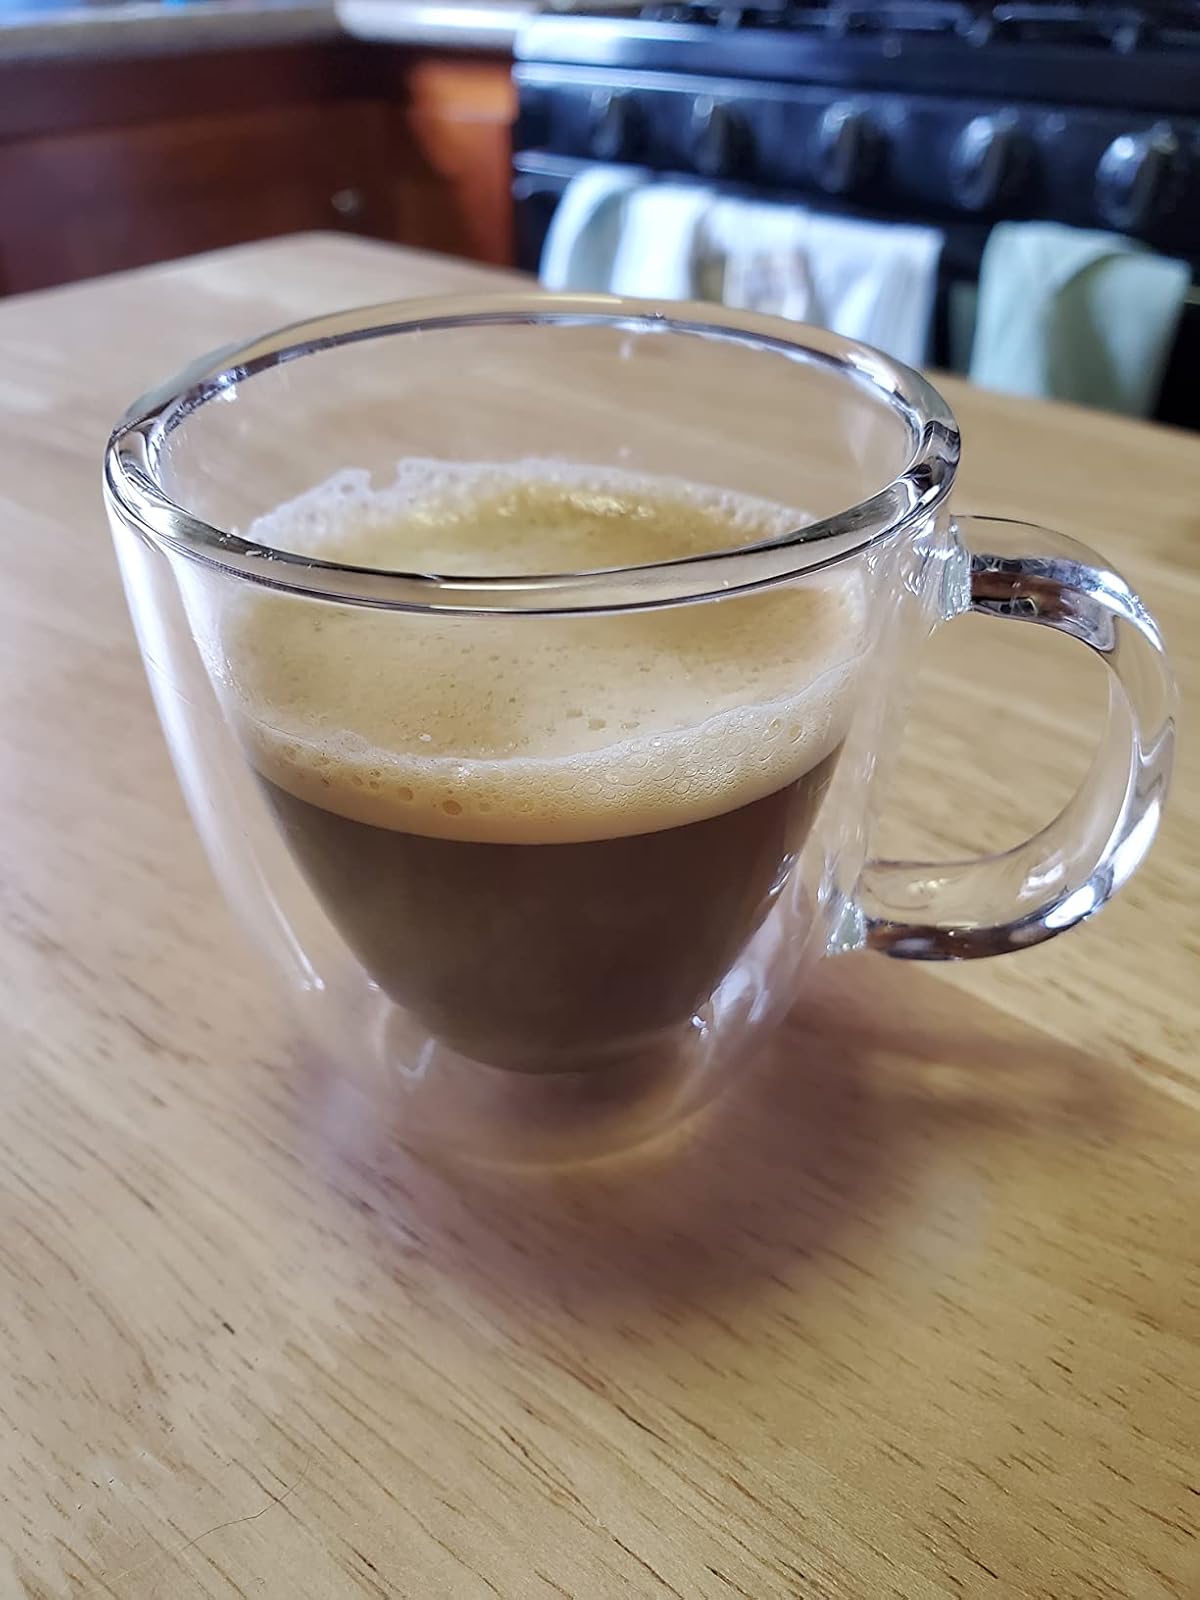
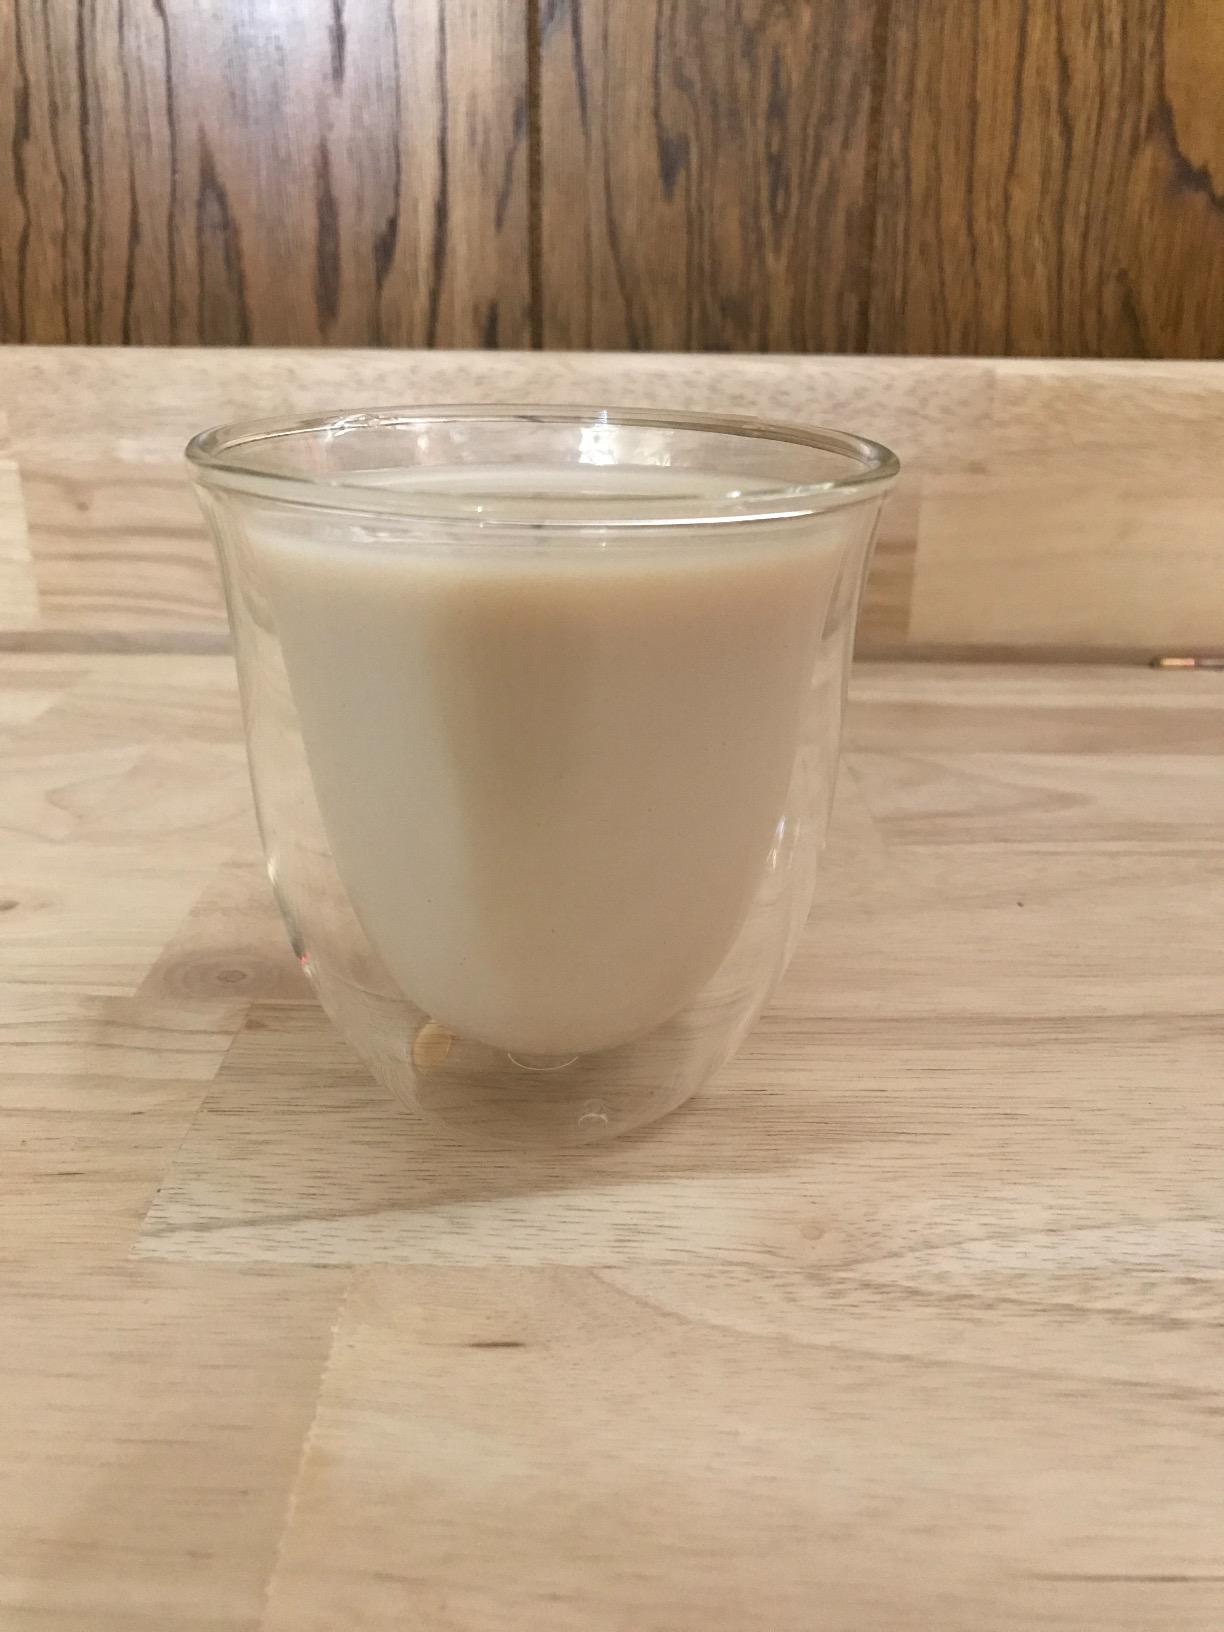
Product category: items_mug
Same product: no